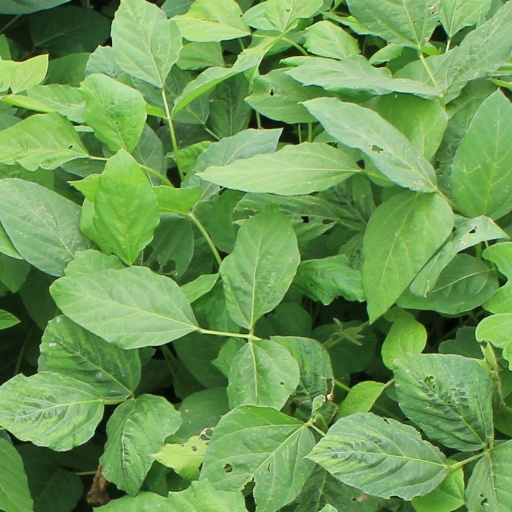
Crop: soybean